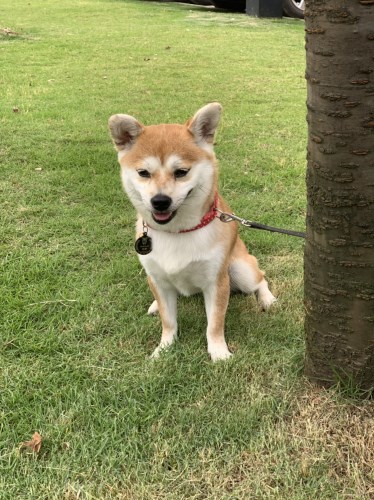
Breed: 1043-n000001-Shiba_Dog